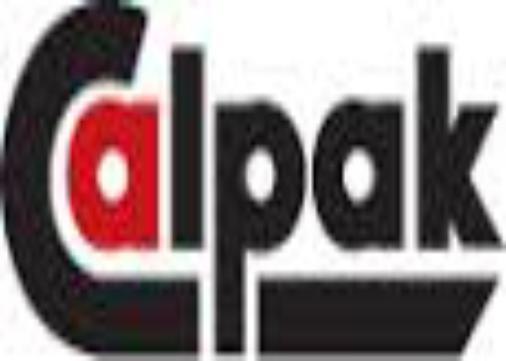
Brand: calpak
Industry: Others